European Coastal Airlines

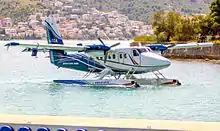
European Coastal Airlines De Havilland Canada DHC-6 Twin Otter near the water terminal of Split Airport

The aircraft are fitted with Wipline 13000 floats; Two are capable for water and ground landing (amphibian): 9A-TOA and 9A-TOB, the other two only of water landing (floats): 9A-TOC and 9A-TOE.